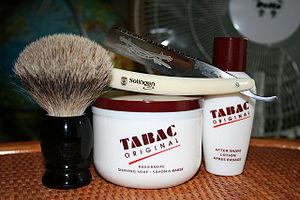
Mäurer & Wirtz est un groupe allemand de cosmétiques et de produits de beauté dont l'origine remonte à 1845.